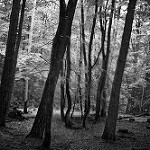
Label: B & W